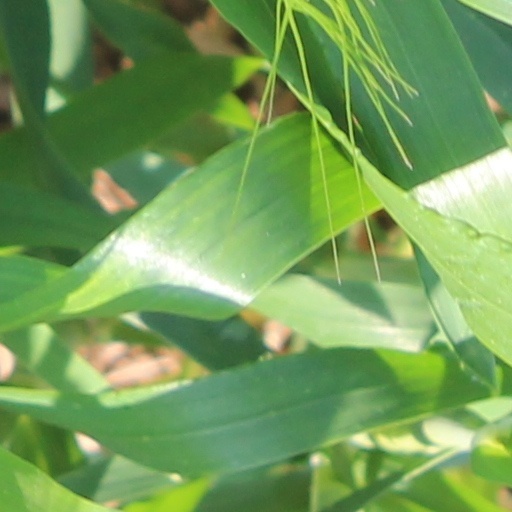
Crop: wheat